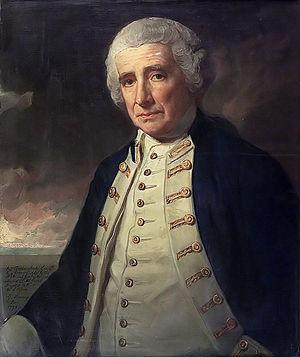
L'Admiral of the Fleet John Forbes est un officier de marine britannique. Il se distingue en particulier pendant la guerre de Succession d'Autriche.